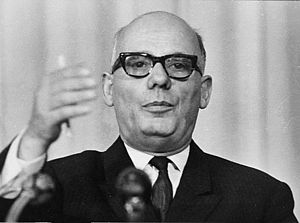
Waldeck Rochet
Waldeck Rochet
Waldeck Rochet var en fransk kommunistisk politiker. Han var generalsekretær for det franske kommunistpartiet mellem 1964 og 1972.